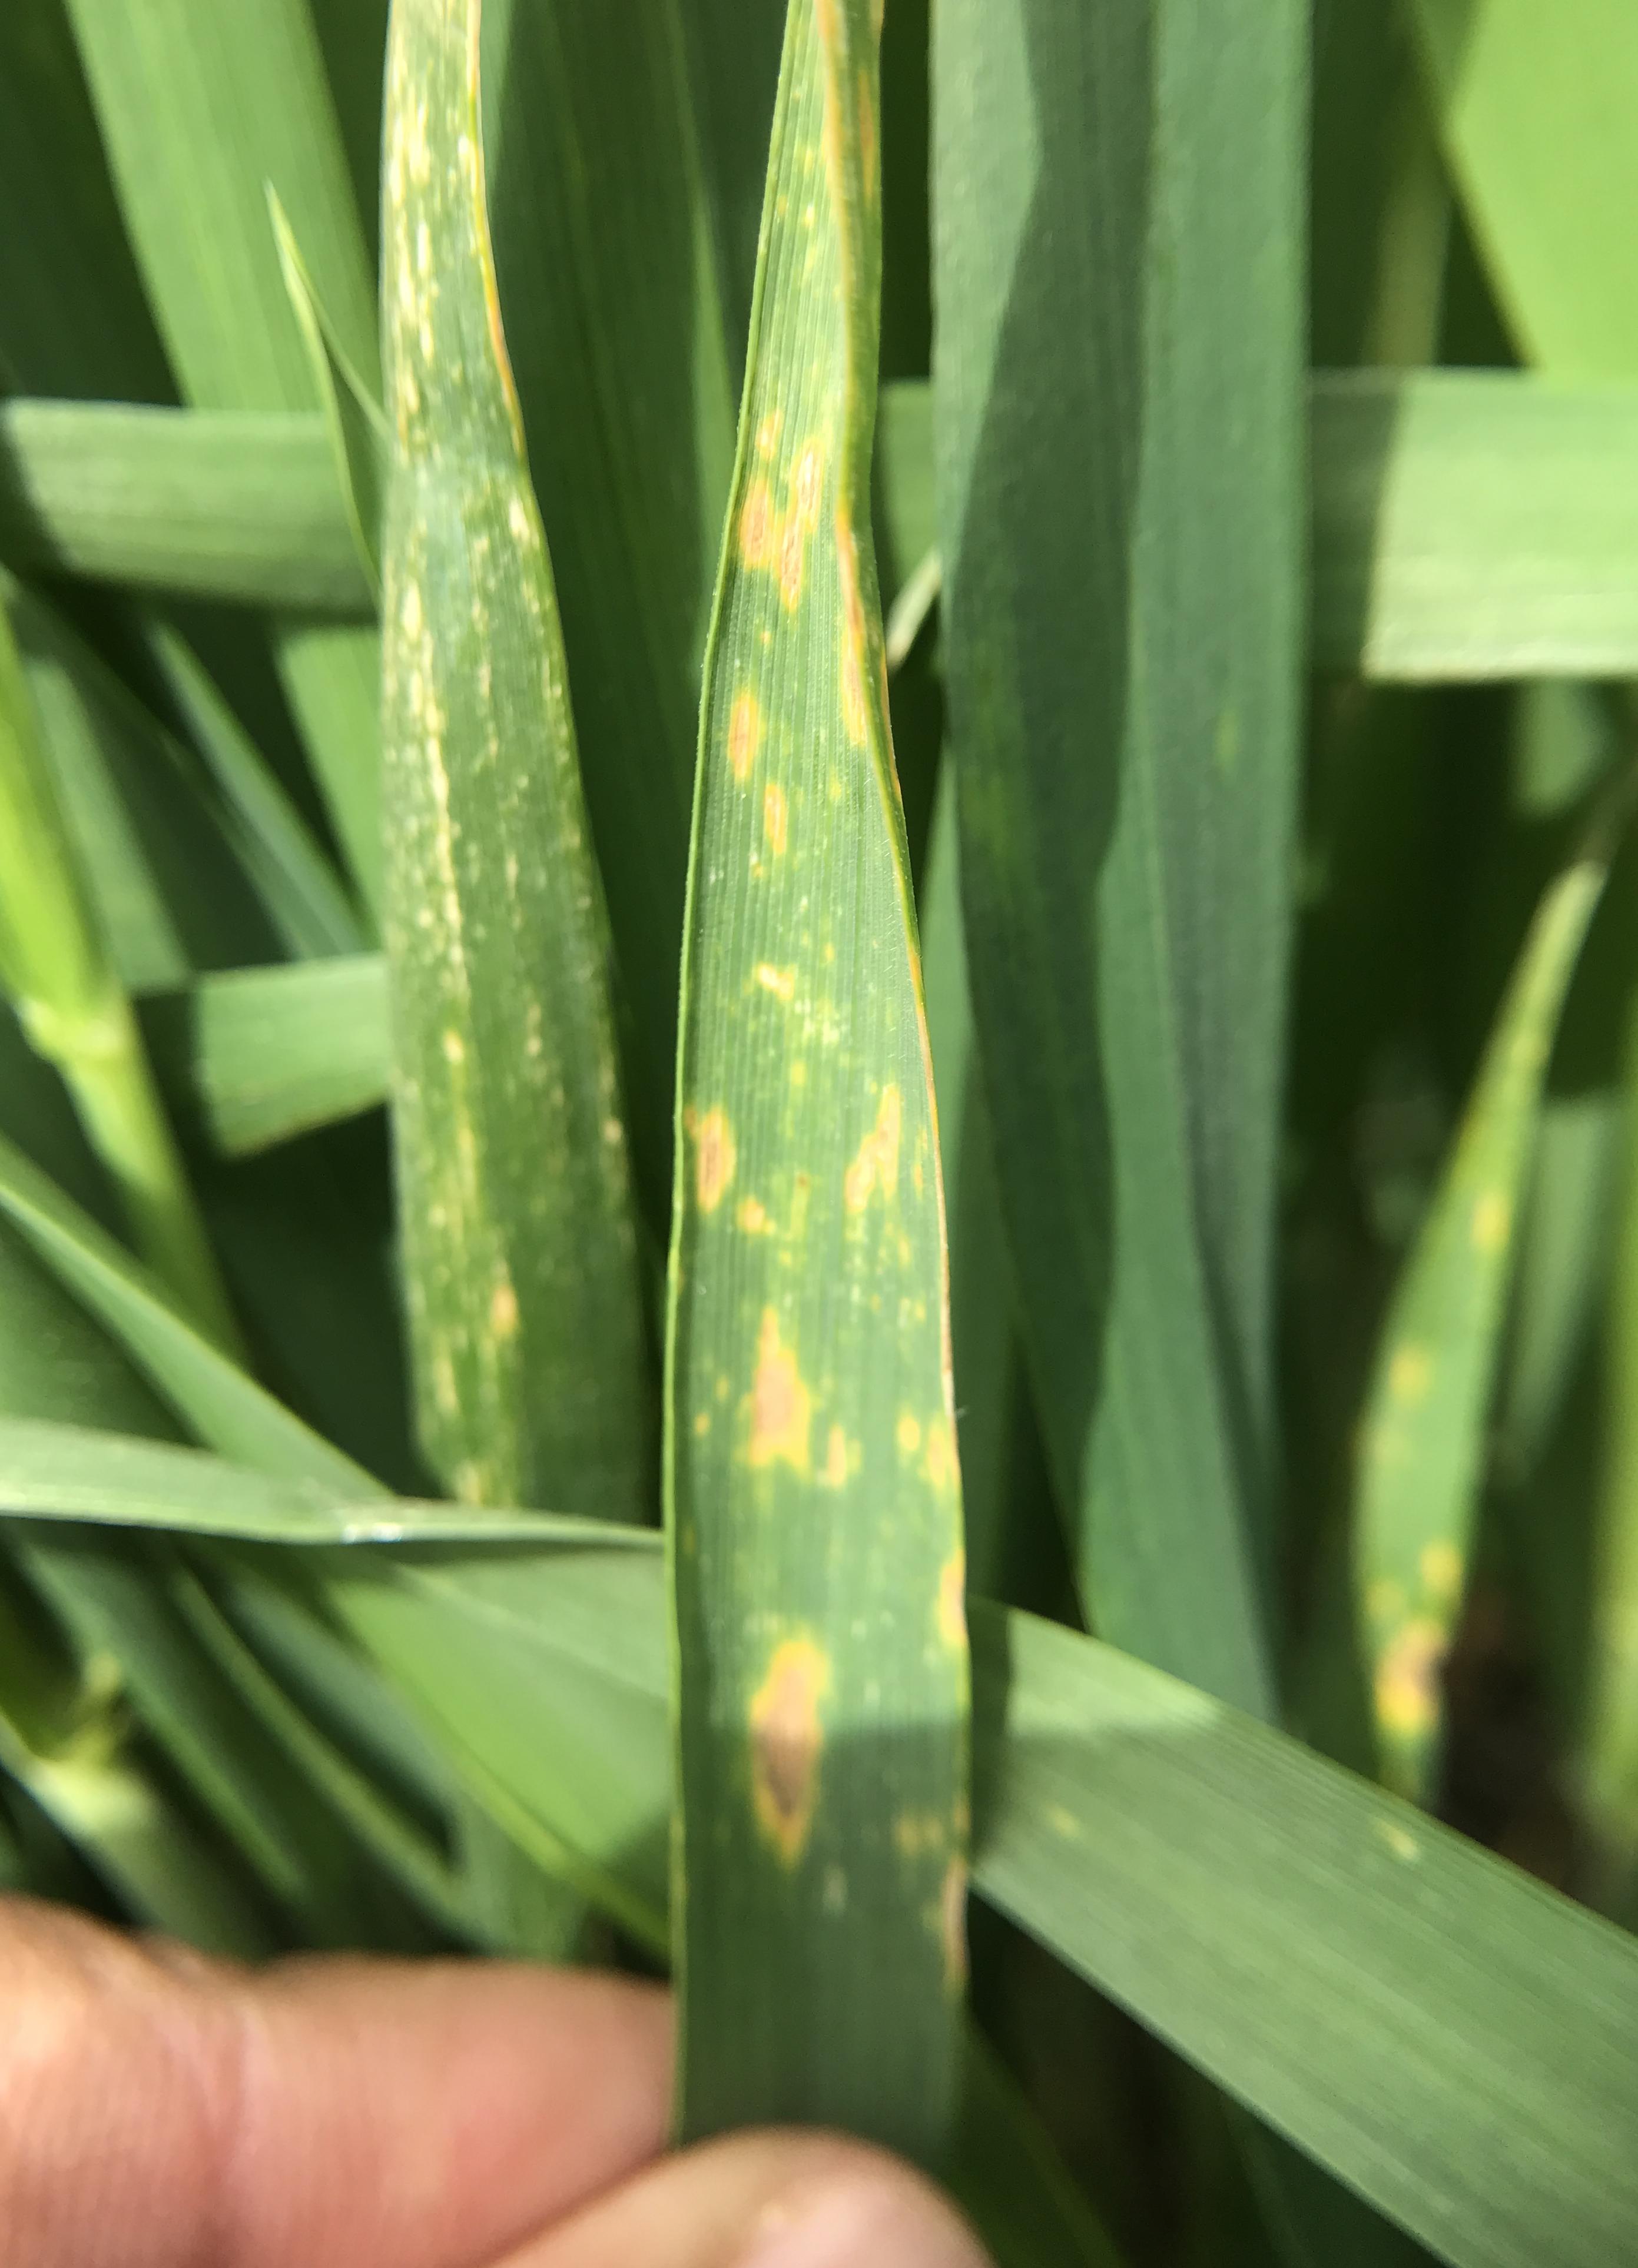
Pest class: cereal_grass_aphid